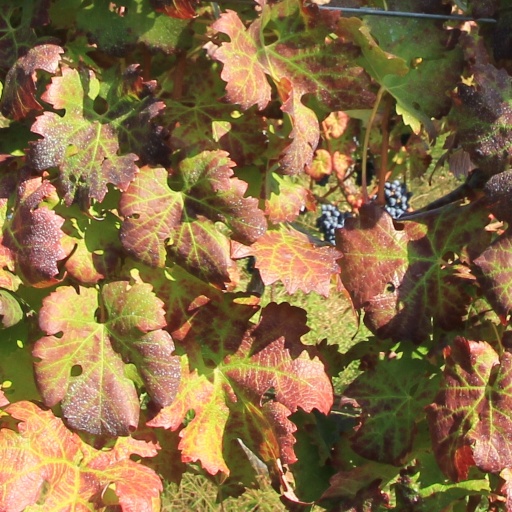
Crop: grape